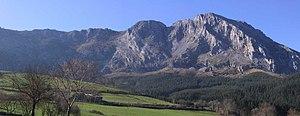
Alluitz est une montagne de Biscaye situé dans le massif d'Anboto, dans les Montagnes basques. Il culmine à 1 034,3 m d'altitude.